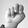
ASL letter: N